Metallic fiber

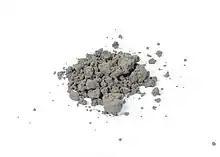
Short metal fibers

A specially designed process allows the production of individual powder-like metal fibers known as short fibers with a length over diameter (L/D) range of 100. These short fibers can be used as such or in combination with metal powders to produce sintered filtration structures with ultra-high levels of filtration and high permeability.